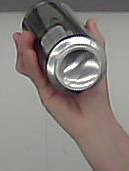
Product: monster_energydrink